GFK Tikvesh

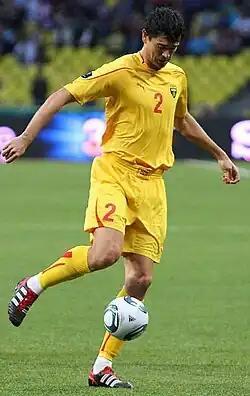
Former youth player Vanche Shikov

In 2000–01 Tikvesh were relegated from the Macedonian First League for the first time, they recorded the Macedonian First League lowest ever points total, going through an entire season with only one win. With a drastic improvement in form the following season Tikvesh made an immediate return to the top-flight by winning the Macedonian Second League.